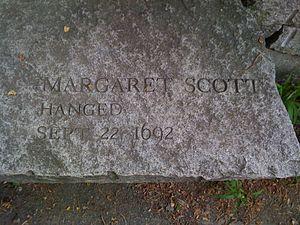
Margaret Scott est reconnue coupable de sorcellerie pendant le procès des sorcières de Salem et exécutée par pendaison le 22 septembre 1692. Elle fait partie du dernier groupe à être exécuté, qui comprend aussi Mary Eastey, Martha Corey, Ann Pudeator, Samuel Wardwell, Mary Parker, Alice Parker, et Wilmot Redd. Elle est la seule personne accusée originaire de Rowley à être exécutée. Membre de la classe inférieure, veuve, ayant perdu plusieurs enfants en bas âge, elle est l'archétype même de la sorcière de l'époque. Lorsque son mari Benjamin meurt, il lui laisse un très petit domaine et étant dans l'impossibilité de se remarier, elle est réduite à la mendicité, ce qui créé du ressentiment et de la méfiance dans son voisinage. De cette manière, son histoire est comparable à celle de sa compatriote Sarah Good.